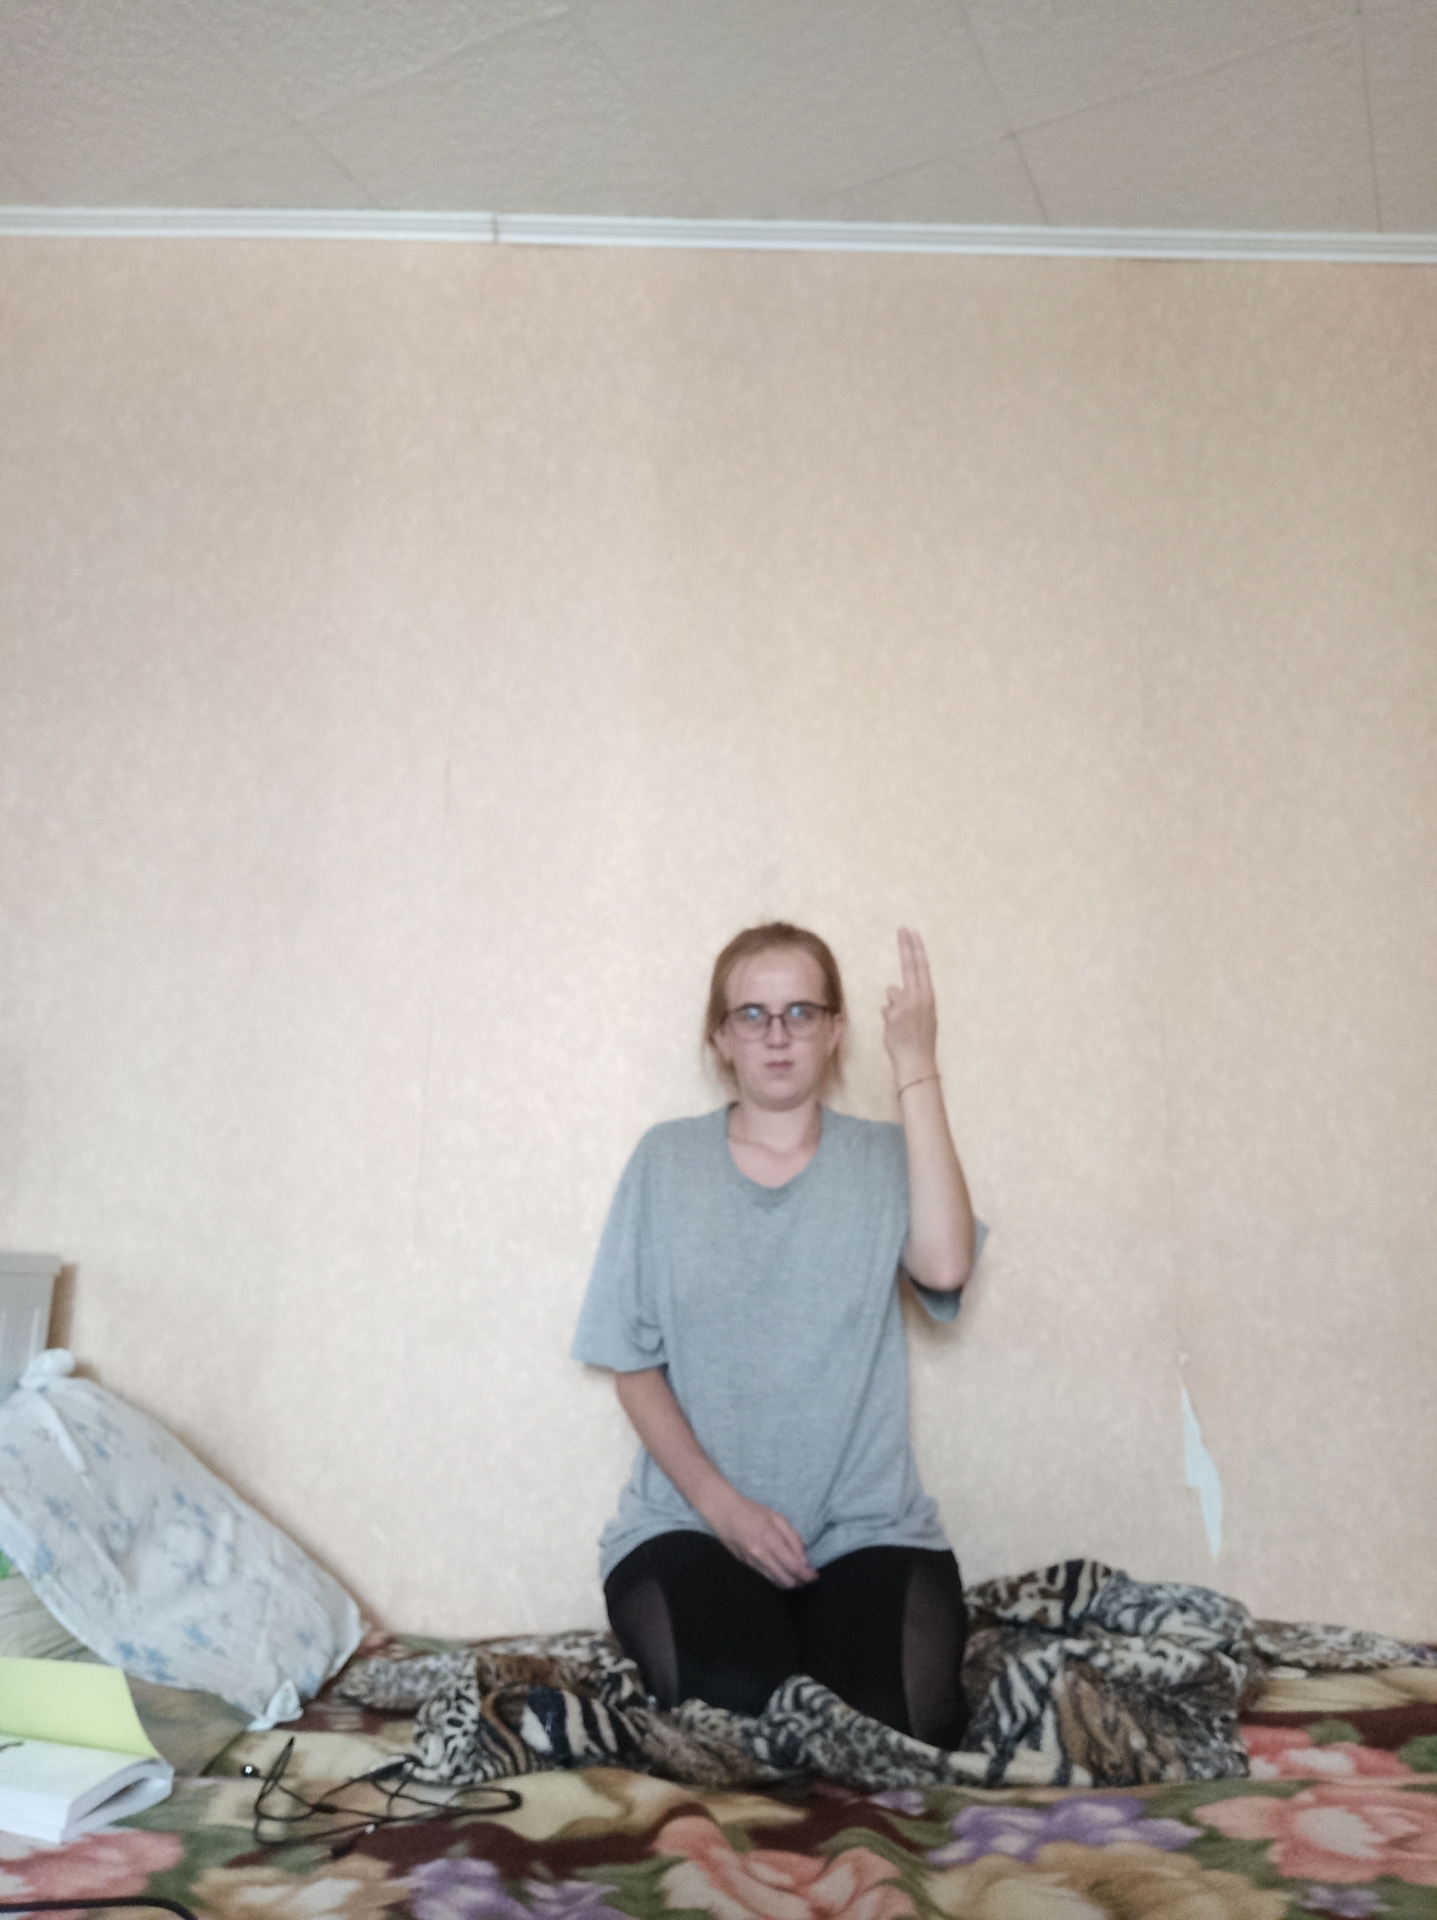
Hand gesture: two_up_inverted